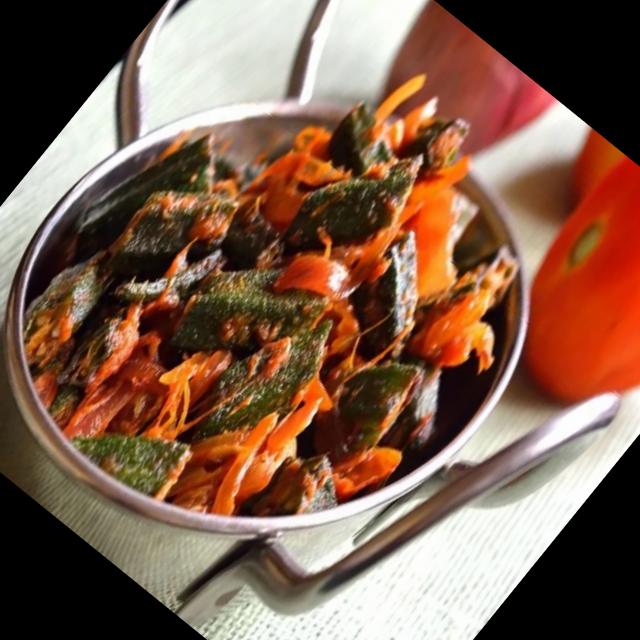
Dish: bhindi_masala